Lotus Europa

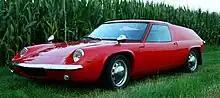
Lotus Europa Series 1 (Type 46)

The Series 1 or S1 Europa (also known as Lotus Type 46) was announced for sale to European markets on 20 December 1966. The first cars were delivered in France in February 1967. Volkswagen owned the rights to the Europa name in Germany, so cars for sale in Germany were badged Europe rather than Europa.